1973 Intercontinental Cup

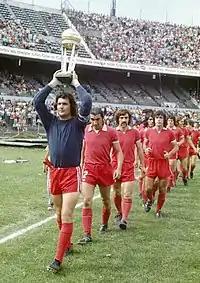
Independiente players (with captain Miguel Santoro holding the Intercontinental trophy) entering to the pitch in Argentina when returning from Rome, 1973

It was the first Intercontinental Cup won by Independiente (and the third won by an Argentine club after Racing and Estudiantes de La Plata success in 1967 and 1968 respectively). The victory was largely celebrated by Independiente fans due to the importance given to that competition in Argentina.